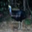
Label: bird